Rockslide of Elm

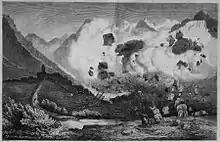
The rockslide of Elm. Wood engraving by Paweł Boczkowski, 1881

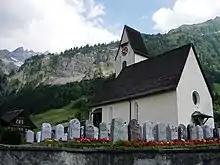
Church of Elm, with the site of the rock slide at the left

The rockslide of Elm was a mining disaster in Elm, Canton of Glarus, Switzerland which killed 115 people and destroyed 83 buildings on 11 September 1881. The catastrophe was partially caused by the mining of slate, beginning after 1870, by impoverished farmers who sought an additional source of income. Being inexperienced with proper mining techniques, they destabilized the rock face until the final catastrophe.